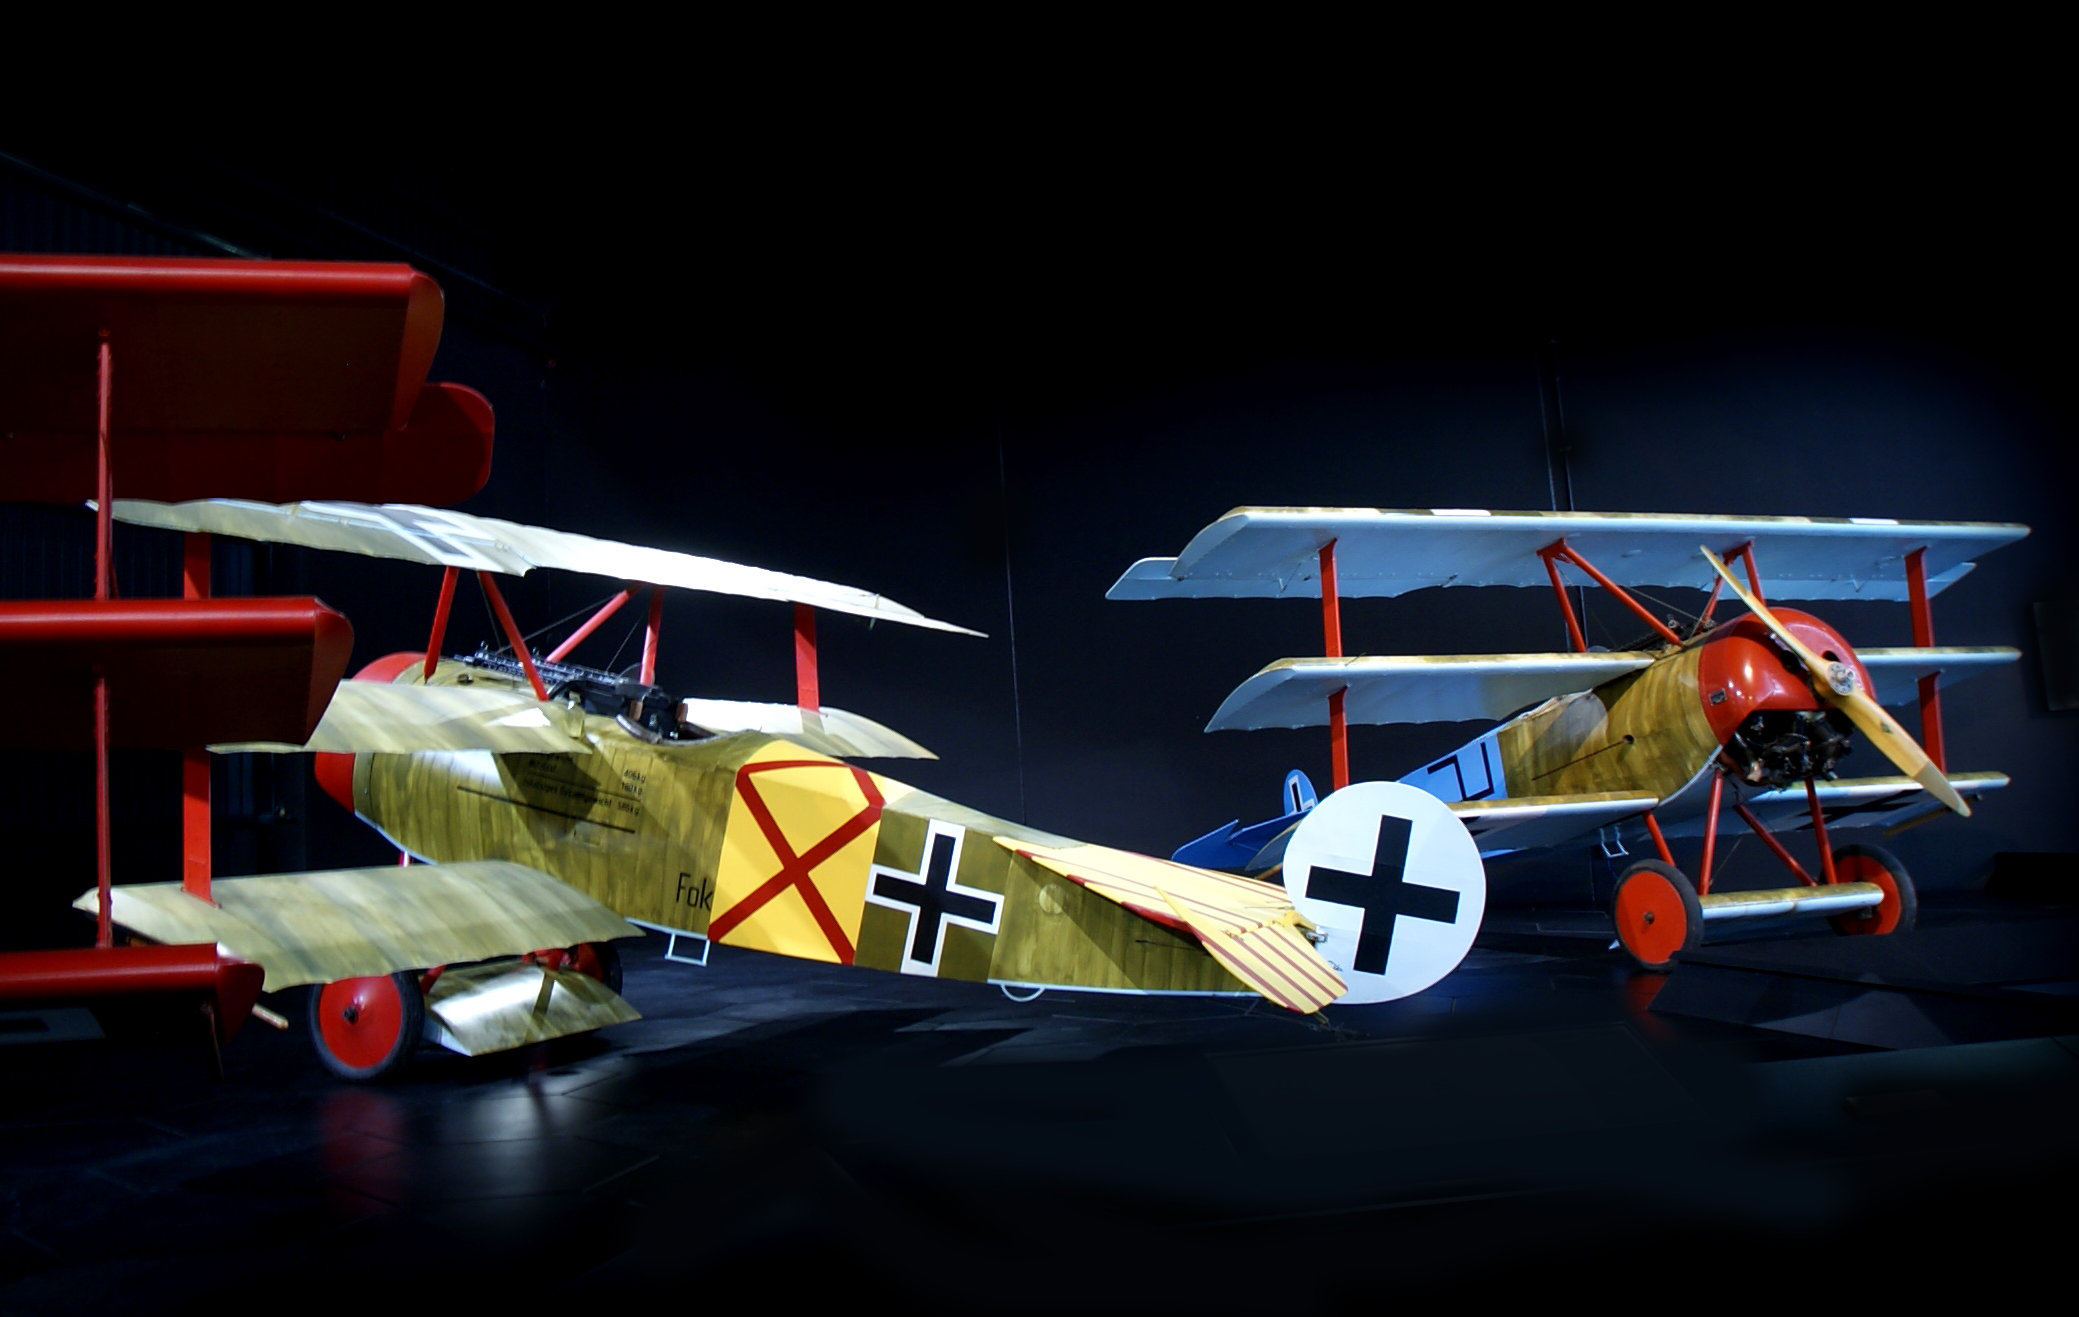
airplane, aircraft, vehicle, aviation, biplane, omaka, fokker, triplane, aircraftdisplays, aircraftww1, germanfightersww1, dreidekker, fighter aircraft, military aircraft, atmosphere of earth, aircraft engine